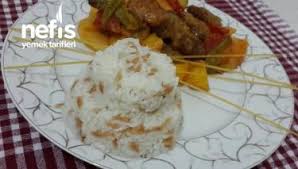
Yemek: pirinc_pilavi